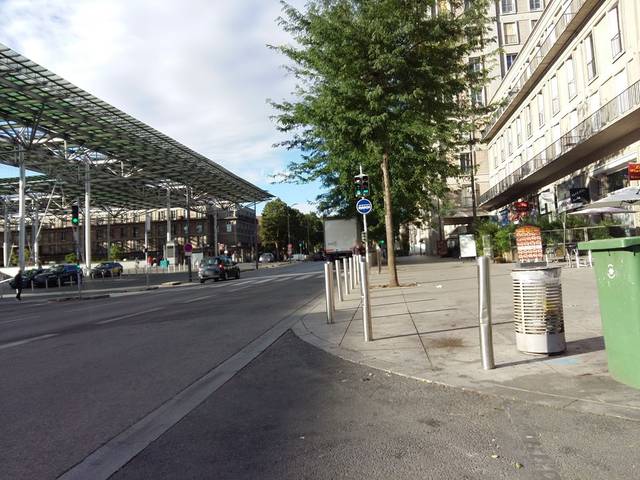
Region: France
Coordinates: 49.892, 2.307